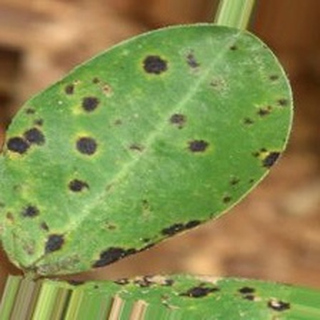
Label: groundnut_late_leaf_spot